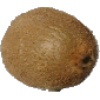
Label: kiwi